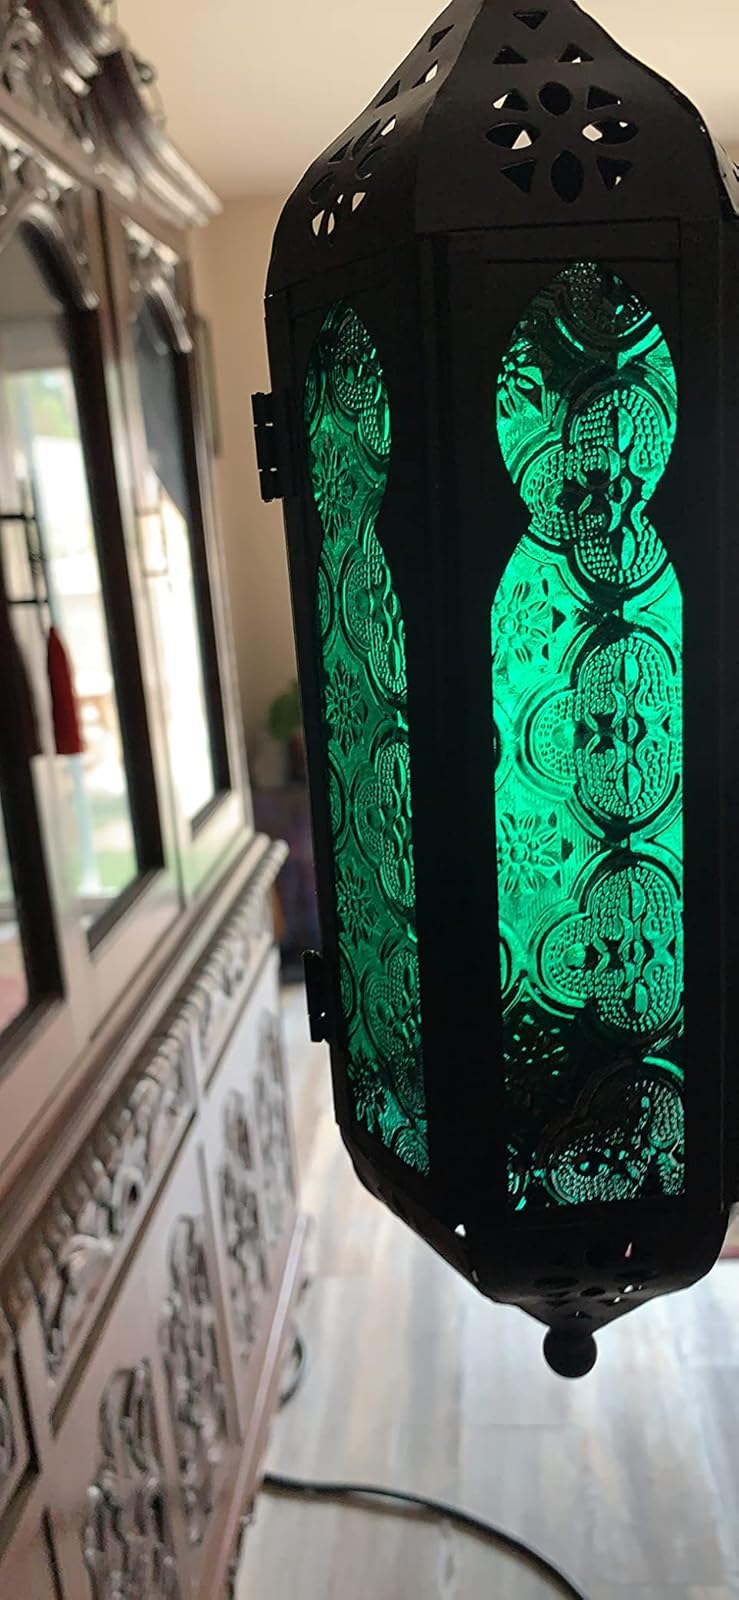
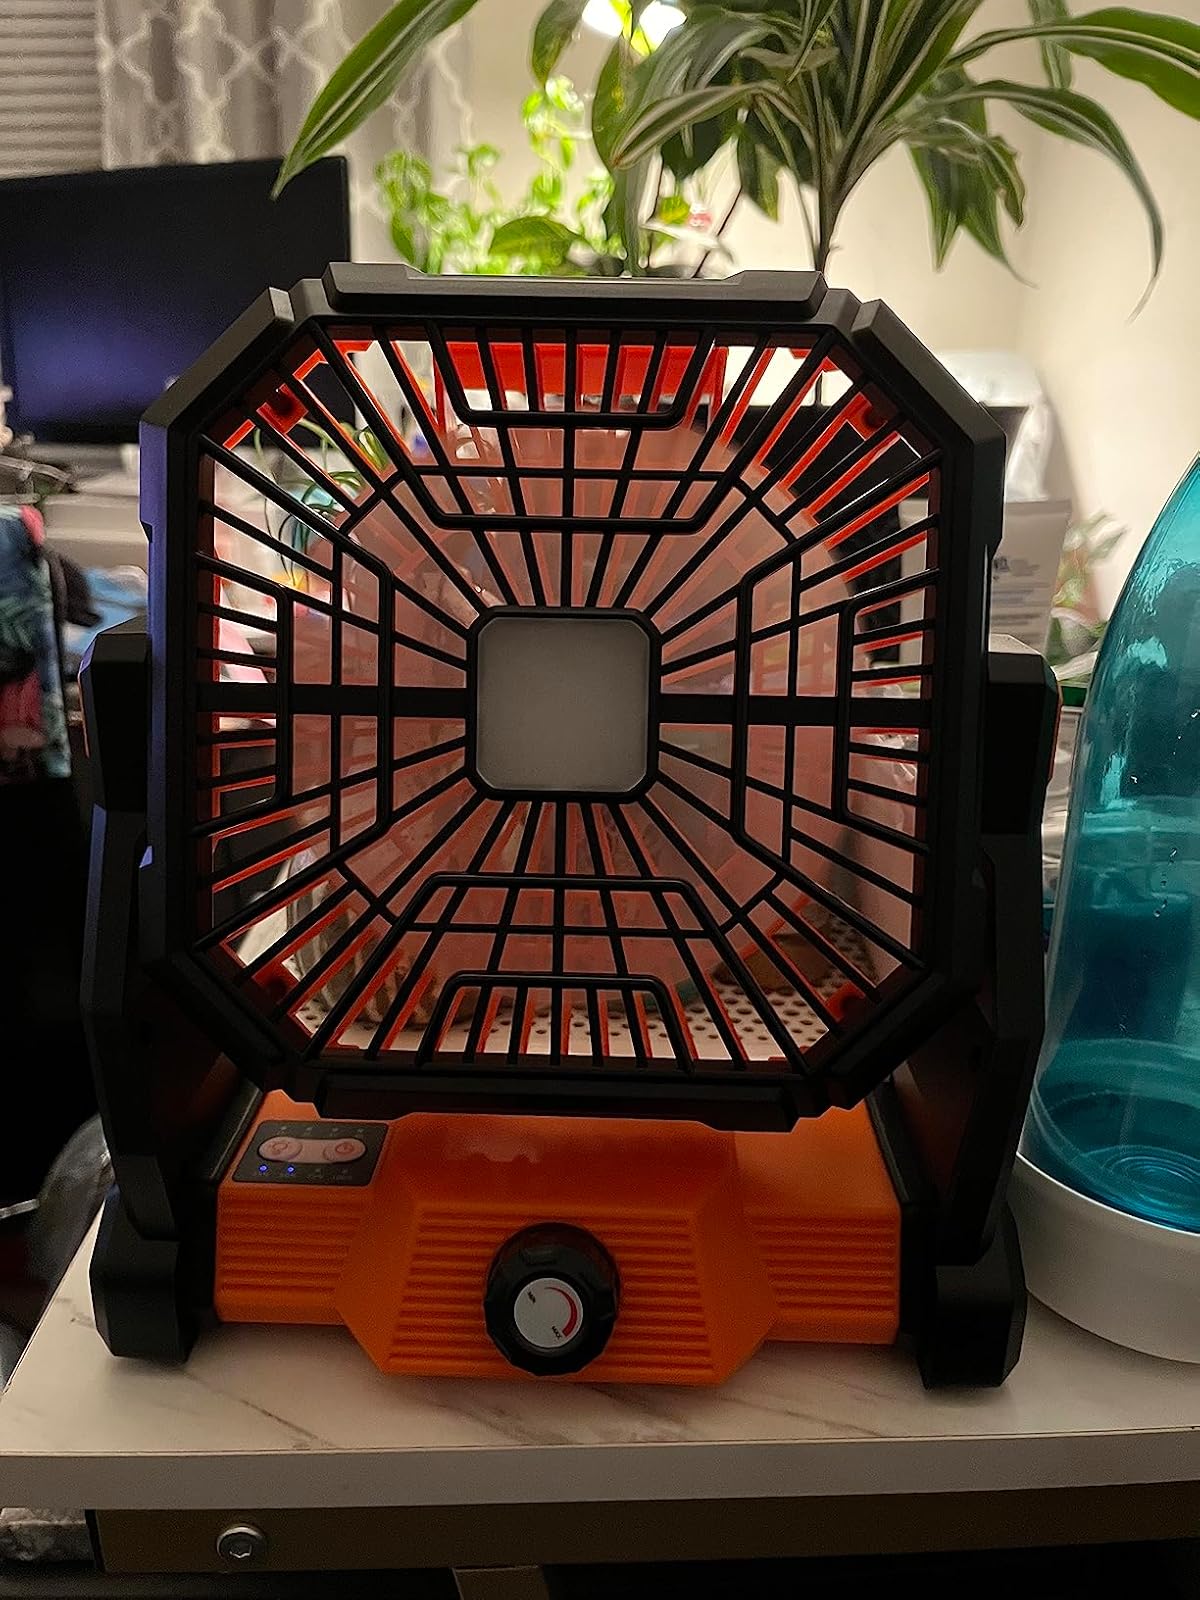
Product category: lantern
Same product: no